Describe the emotion expressed in this image:  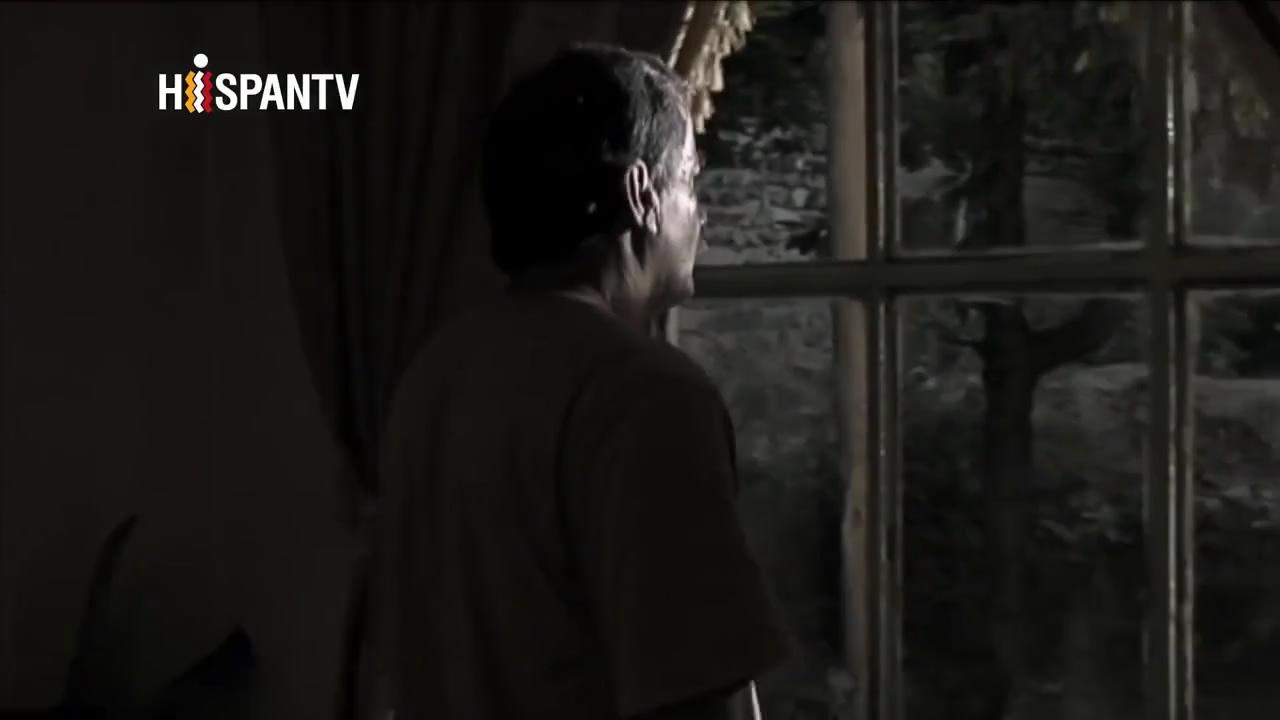
This person displays Suffering, valence and arousal with moderate intensity.